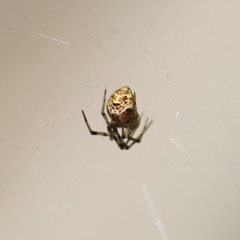
Species: Parasteatoda_tepidariorum